Ben Crenshaw

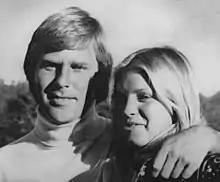
Crenshaw, 24, with wife Polly after winning the Bing Crosby National Pro-Am in January 1976

Born and raised in Austin, Texas, Crenshaw played golf at Austin High School and the University of Texas, where he won three NCAA Championships from 1971 to 1973. Crenshaw was also a member of the Kappa Alpha Order fraternity.